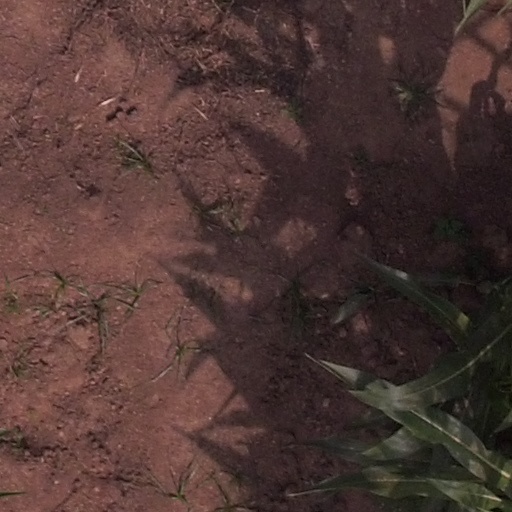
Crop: maize; corn